Combretum indicum

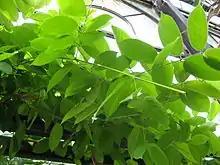
Leaves

The Rangoon creeper is a ligneous vine that can reach from 2.5 meters to up to 8 meters. The leaves are elliptical with an acuminate tip and a rounded base. They grow from 7 to 15 centimeters and their arrangement is opposite.